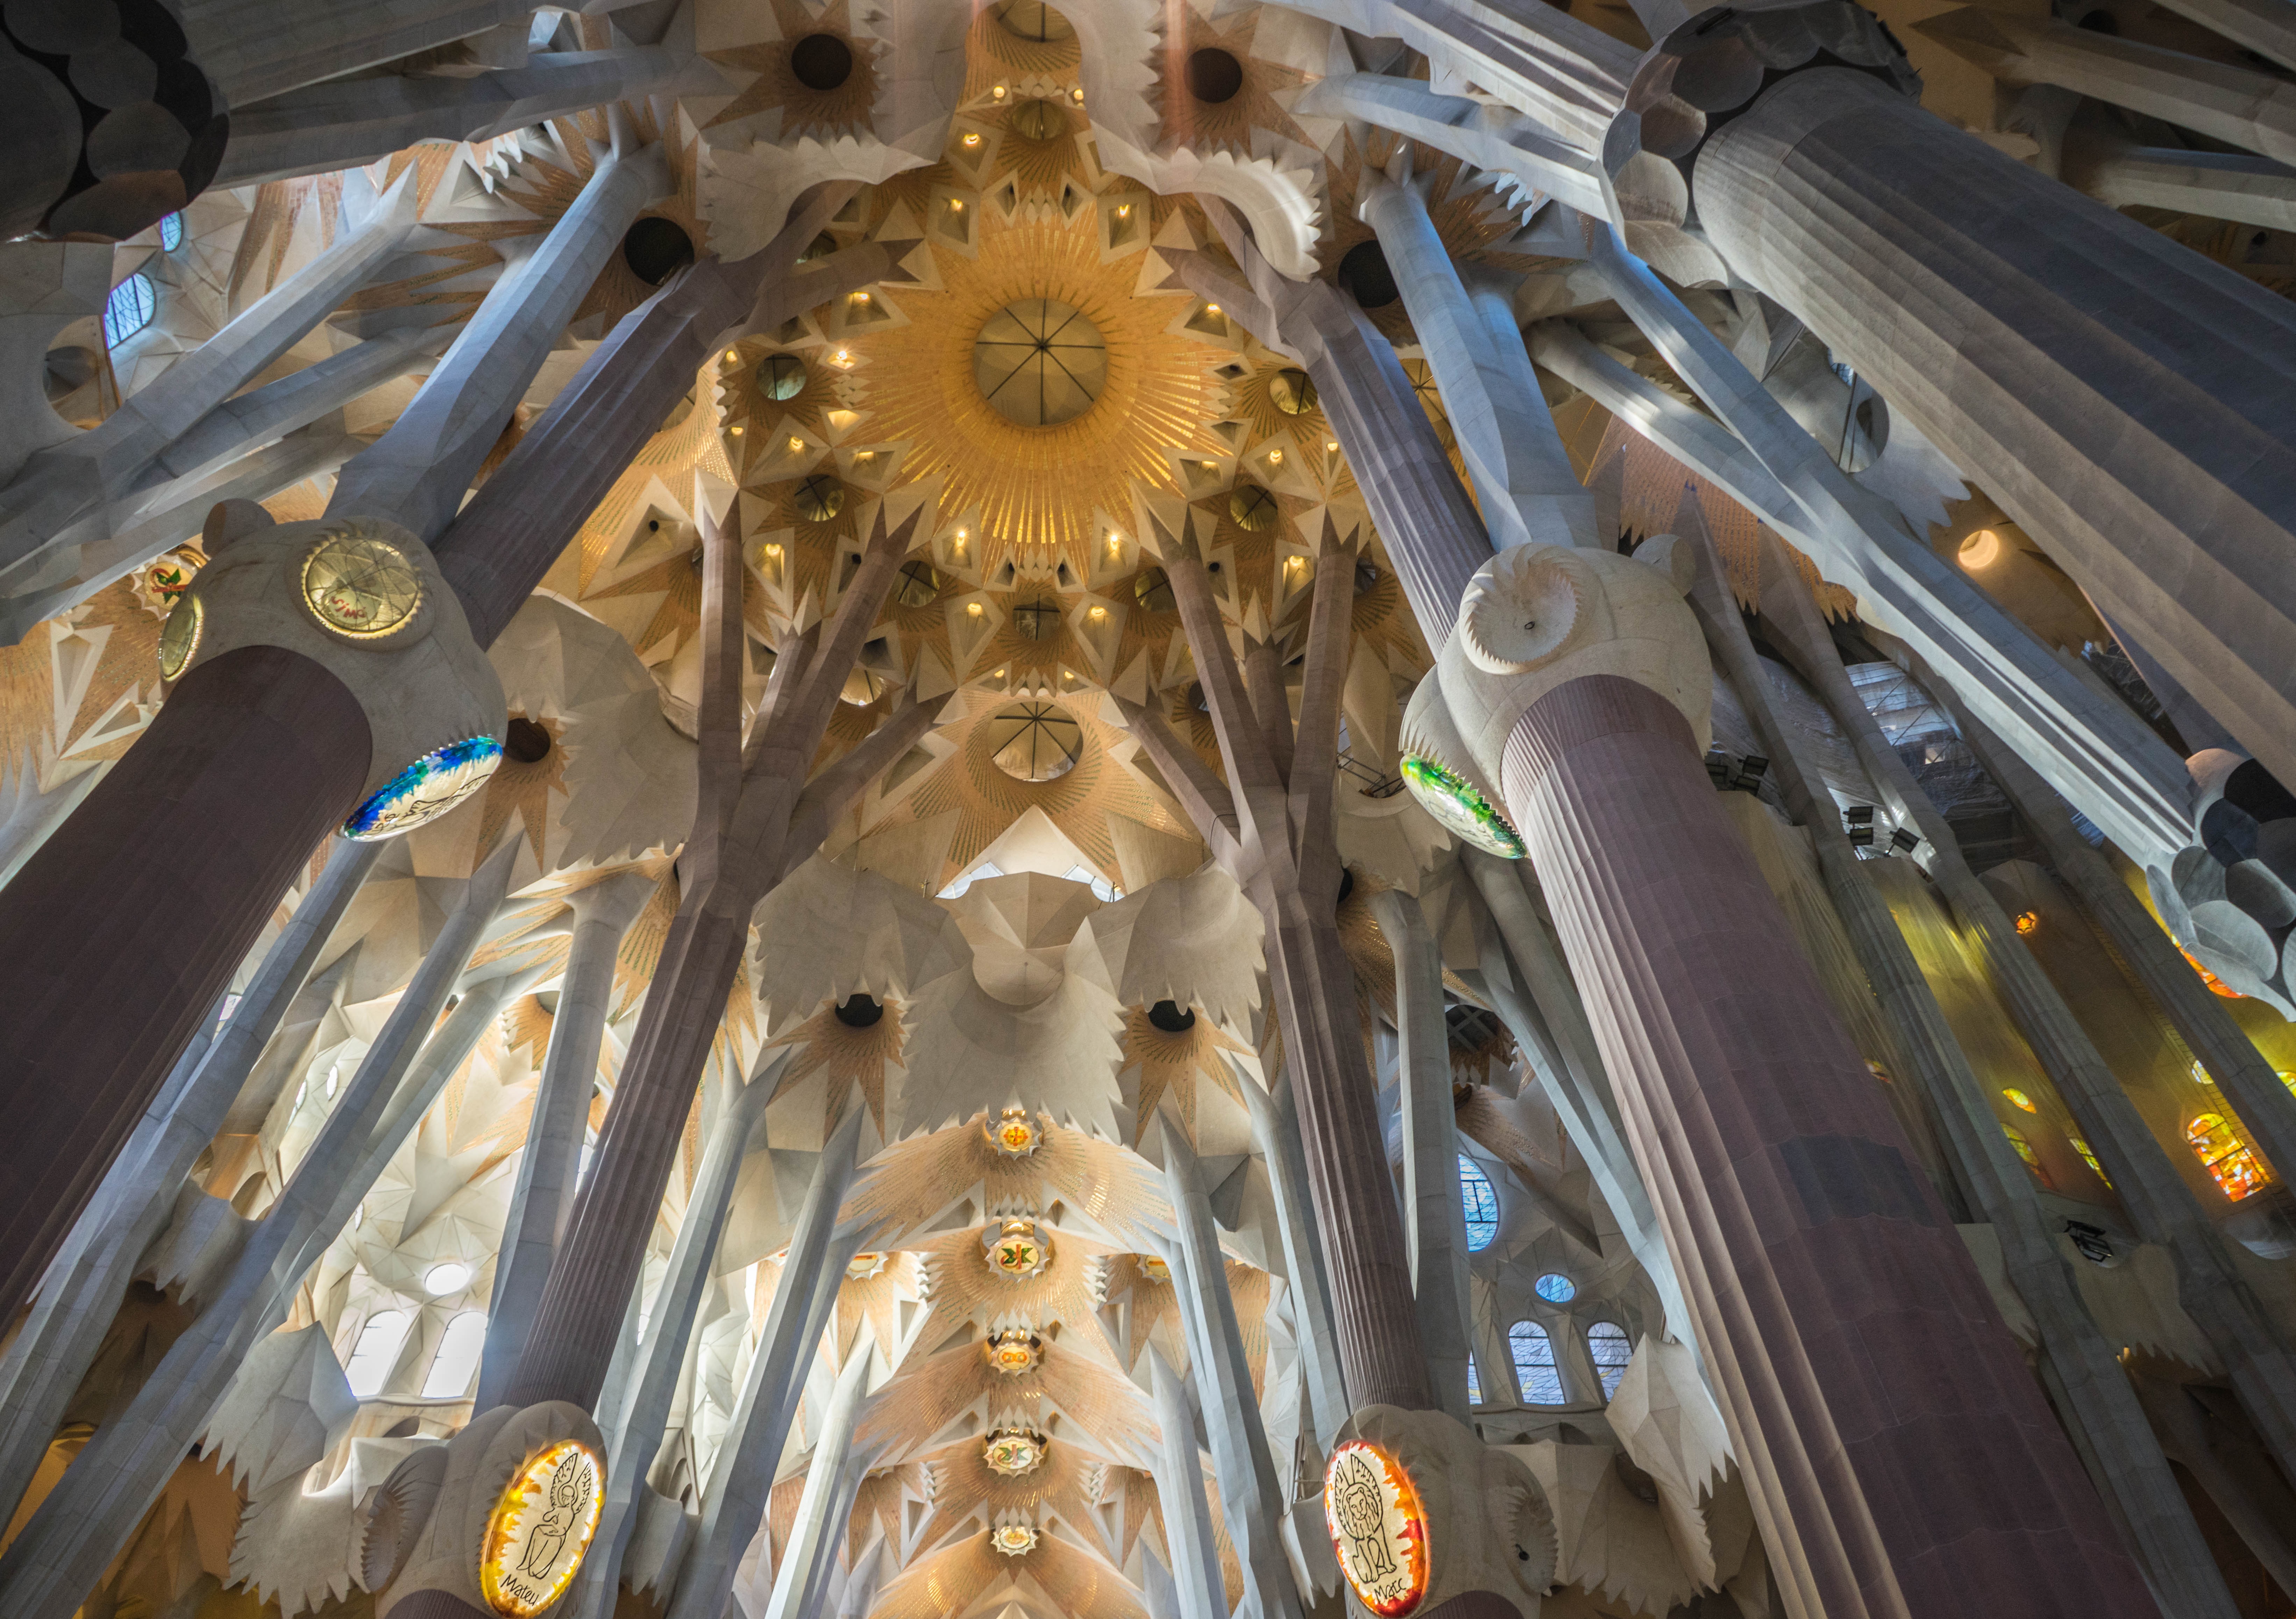
architecture, interior, europe, ceiling, construction, religion, landmark, church, cathedral, barcelona, gothic, spain, christianity, famous, screenshot, catholicism, sagrada familia cathedral